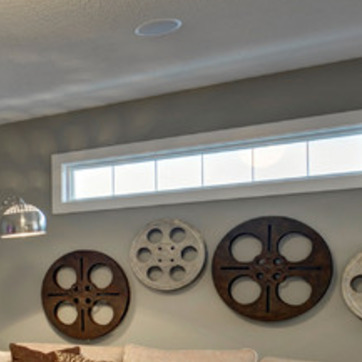
Material: glass